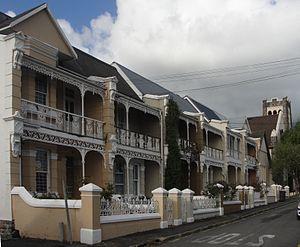
Mowbray est un faubourg de la banlieue sud de la ville du Cap en Afrique du Sud, délimité par le faubourg de Rosebank au sud et par celui de Observatory au nord. Banlieue étudiante proche de l'université du Cap, le quartier est à la jonction de plusieurs autoroutes majeures de la ville du Cap et possède sa propre gare, ce qui en fait un important carrefour. À l'origine, Mowbray était appelé Driekoppen.